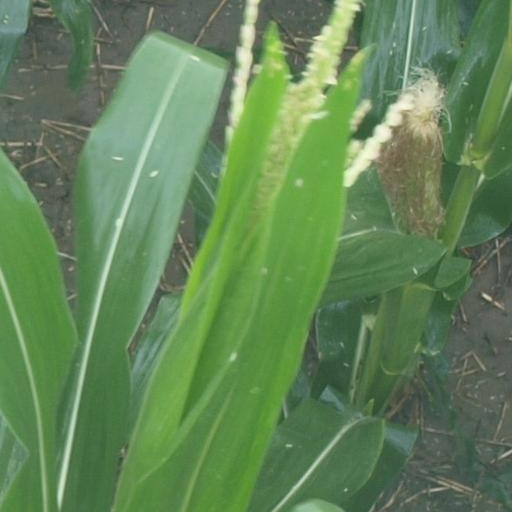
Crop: maize; corn